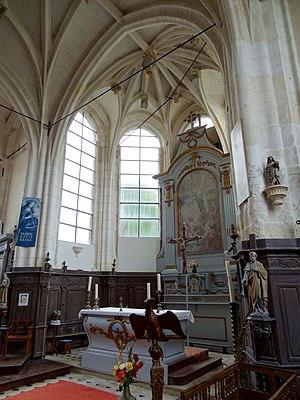
Intérieur de l'église - voir titre.
L'église Saint-Martin est une église catholique paroissiale située à Maimbeville, dans le département de l'Oise, en France. Elle a été construite sous une seule campagne pendant la première moitié du XVIᵉ siècle, dans le style gothique flamboyant. À l'extérieur, le clocher trapu et la faible hauteur des murs des bas-côtés suggèrent une modeste église rurale, et les fenêtres sans remplage évoquent une construction rustique. Le transept et l'abside autrement plus élancés paraissent en décalage avec les parties occidentales. À l'intérieur, l'église Saint-Martin s'avère tout au contraire homogène, mais également inachevée. La nef est tout aussi élevée que le chœur, et la largeur du vaisseau central est considérable. Les grandes arcades, les piliers ondulés et les voûtes d'ogives des parties orientales sont très soignés. Ainsi c'est l'ambition du projet architectural qui empêcha certainement le voûtement de la nef et des bas-côtés, et retarda l'exécution du bas-côté sud, tandis que les fenêtres semblent bien avoir possédé des réseaux flamboyants, qui semblent seulement avoir disparu.